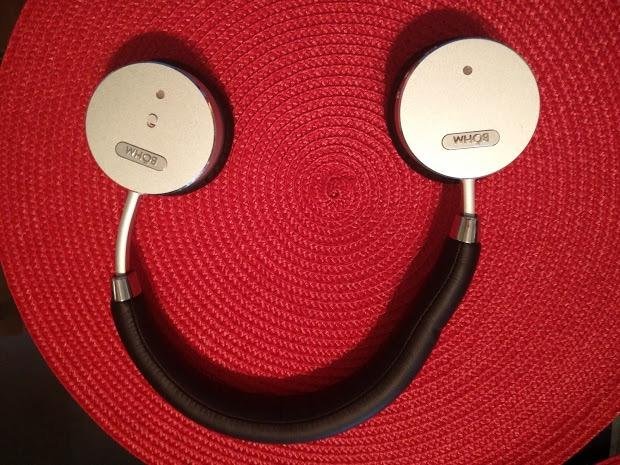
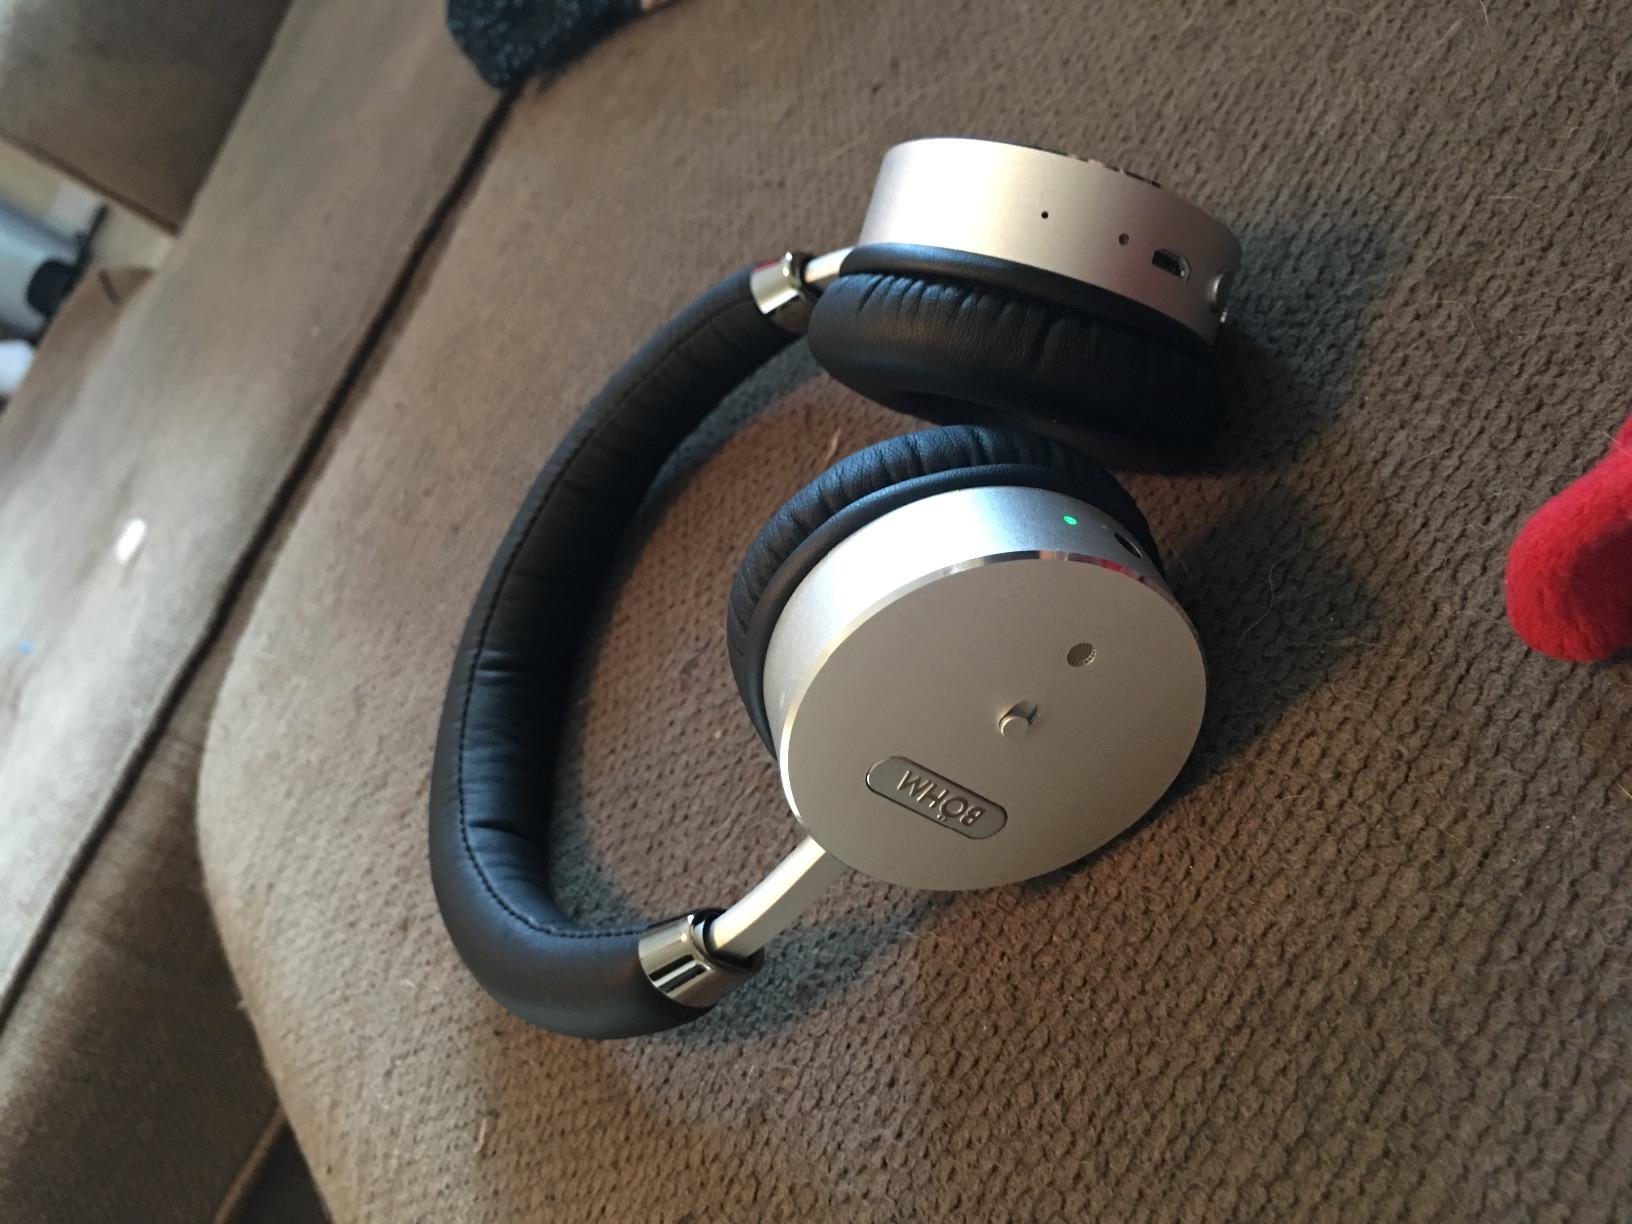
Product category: headphones
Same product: yes